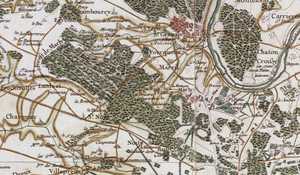
La forêt de Marly, qui fut appelée « forêt de Cruye » jusqu'au XVIIIᵉ siècle, est une forêt domaniale de 2 000 hectares située dans les Yvelines à vingt kilomètres environ à l'ouest de Paris, entre Saint-Germain-en-Laye et Versailles. Elle s'étend sur une longueur d'environ 12 kilomètres d'est en ouest sur les communes de Louveciennes, Marly-le-Roi, Saint-Nom-la-Bretèche, Feucherolles; elle communique avec la forêt de Saint-Germain-en-Laye par la Plaine de la Jonction à Chambourcy.